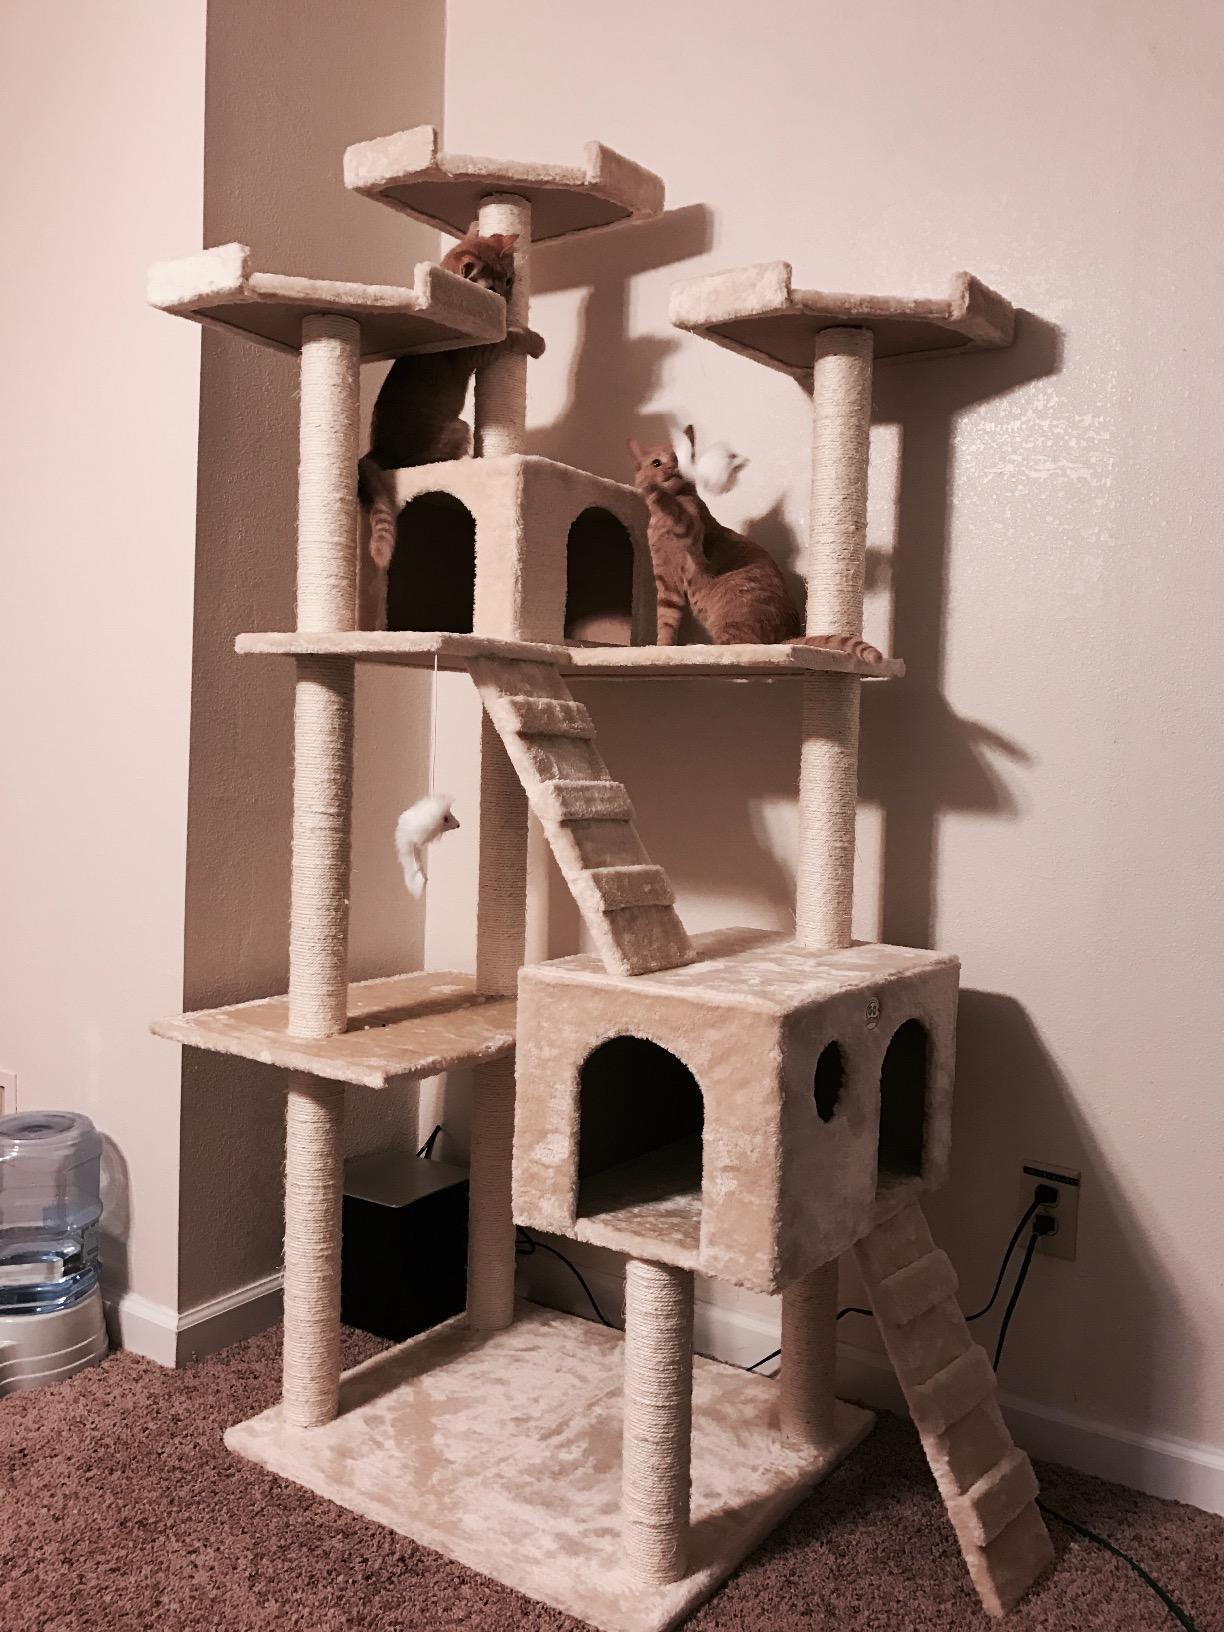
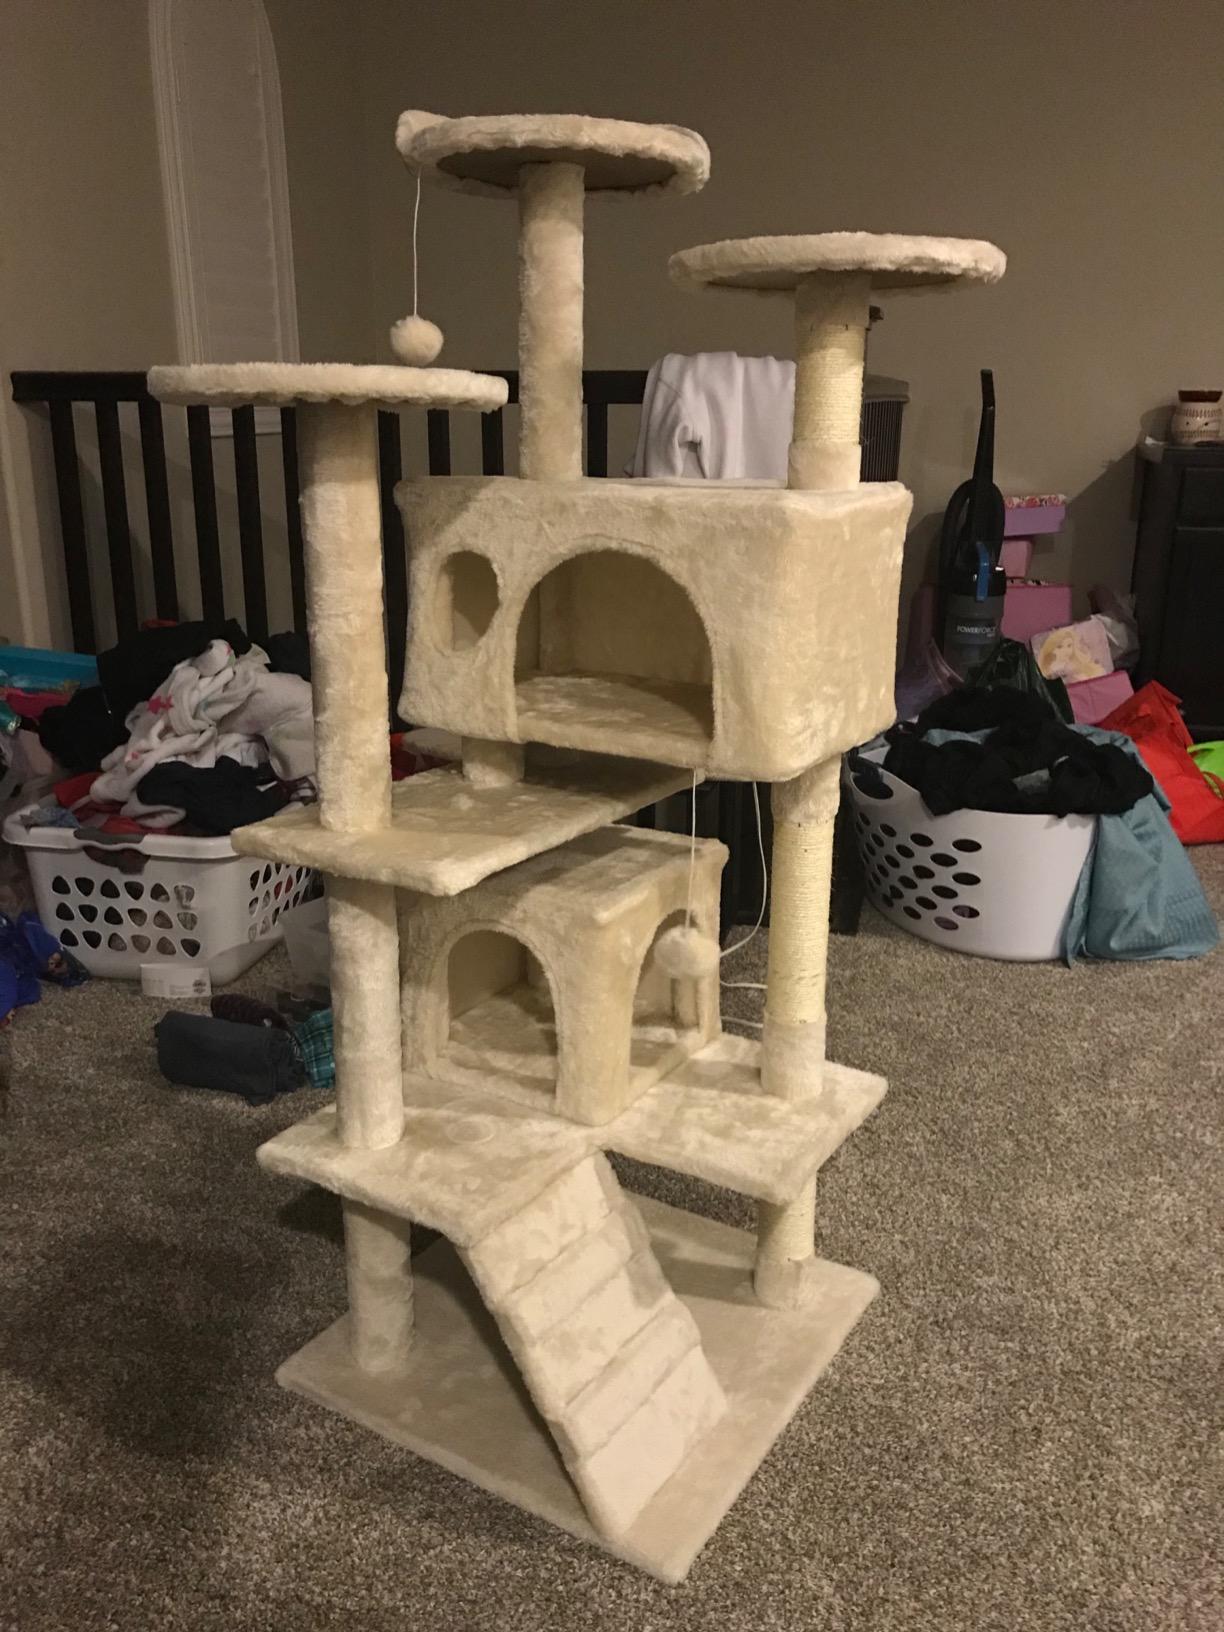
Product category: items_cat tree
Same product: no